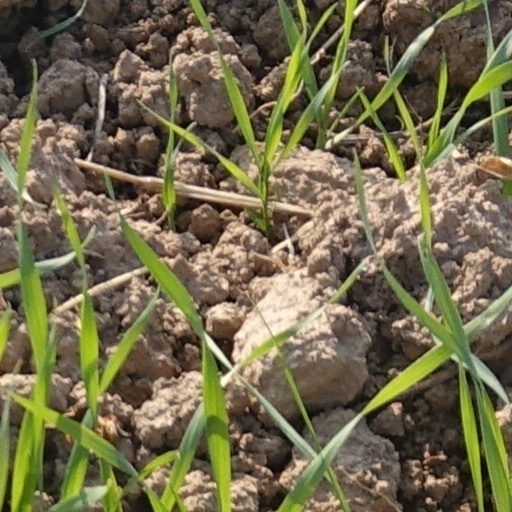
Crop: wheat